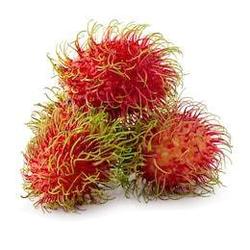
Label: Rambutan